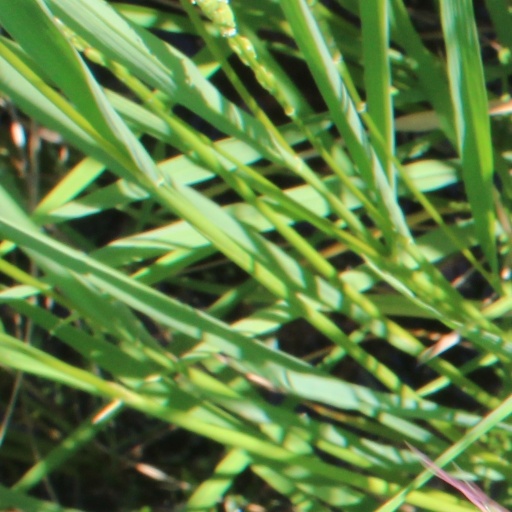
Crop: rice